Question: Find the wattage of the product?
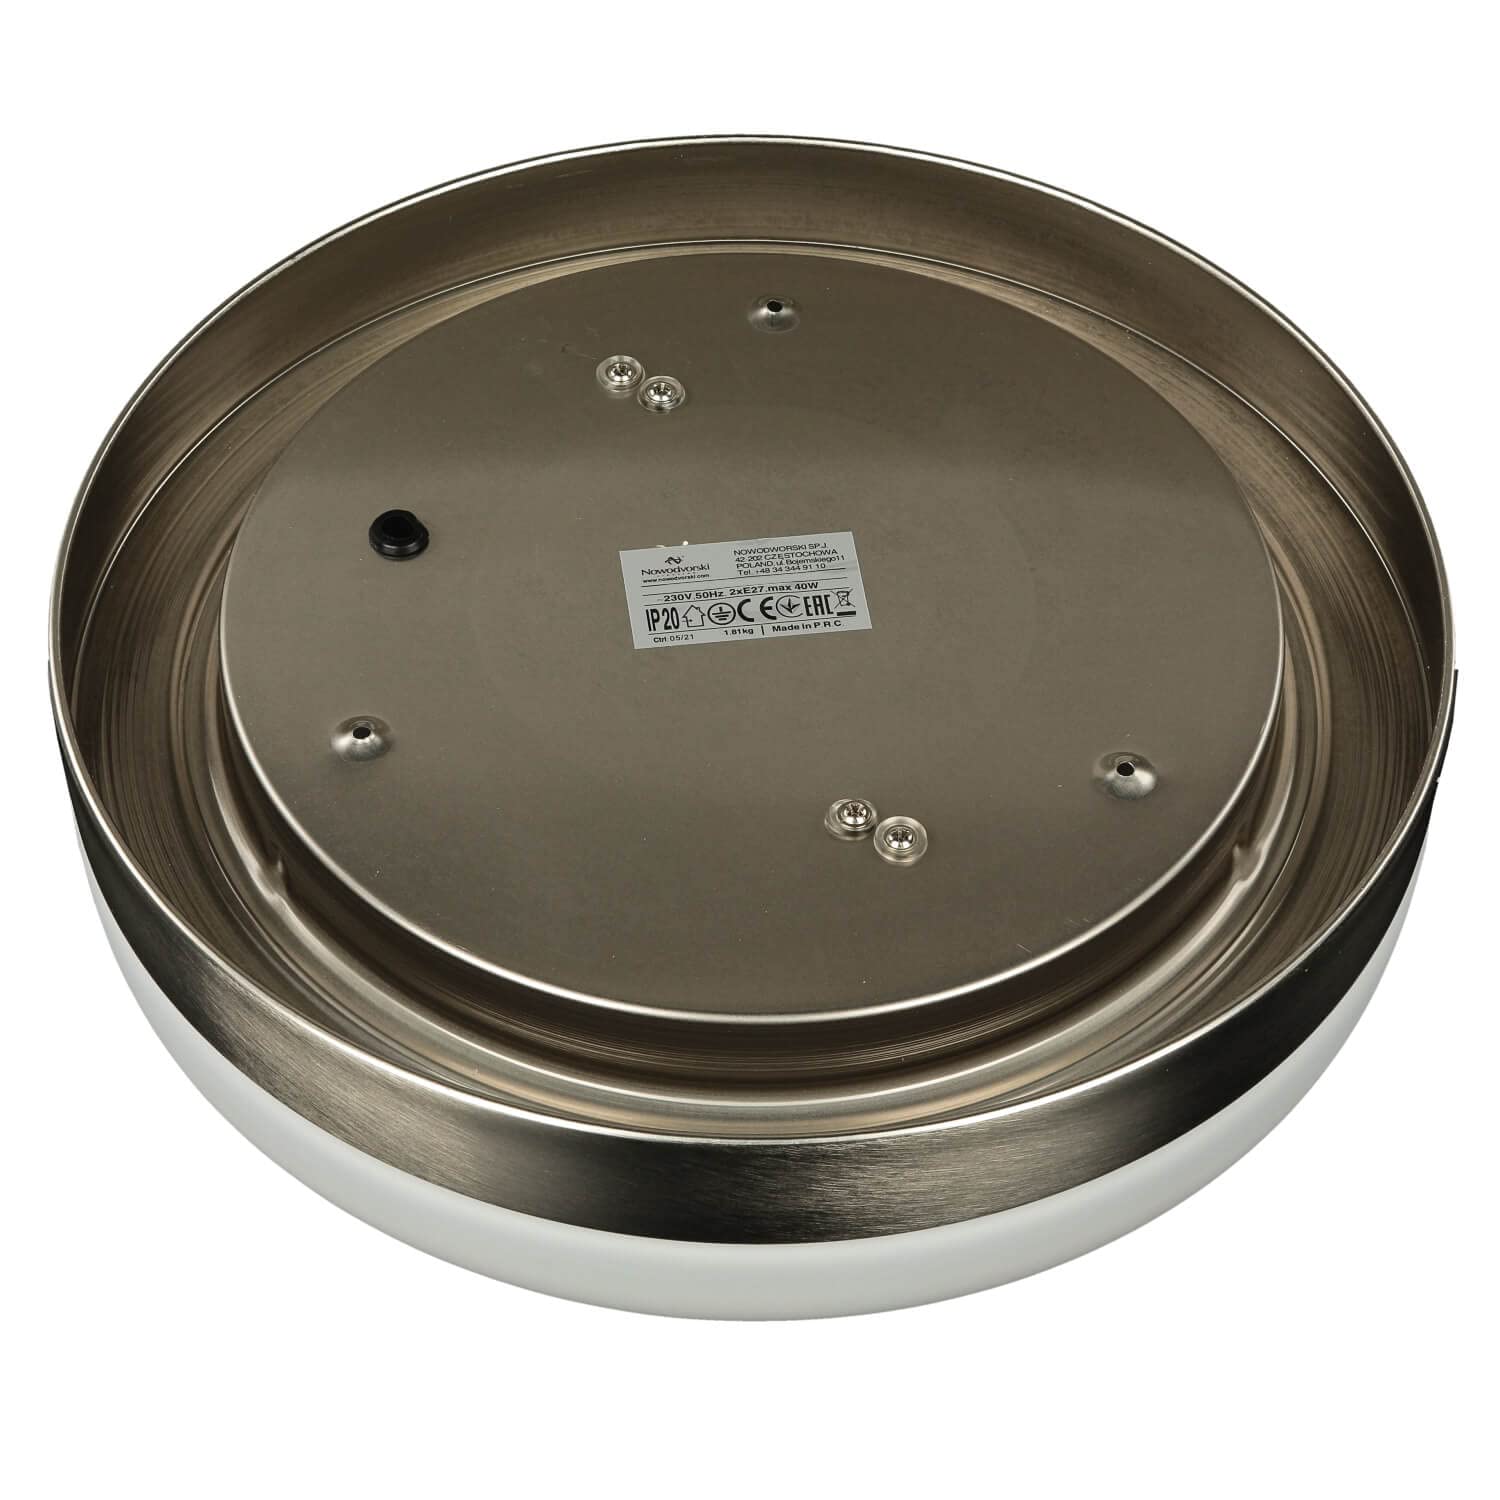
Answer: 40.0 watt